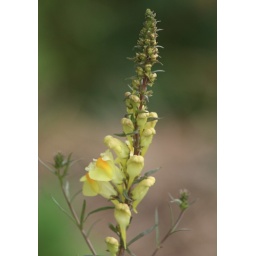
Toadflax is amongst the 'weeds' in and around the flower beds in the park. It is one of the prettiest wildflowers in Britain.